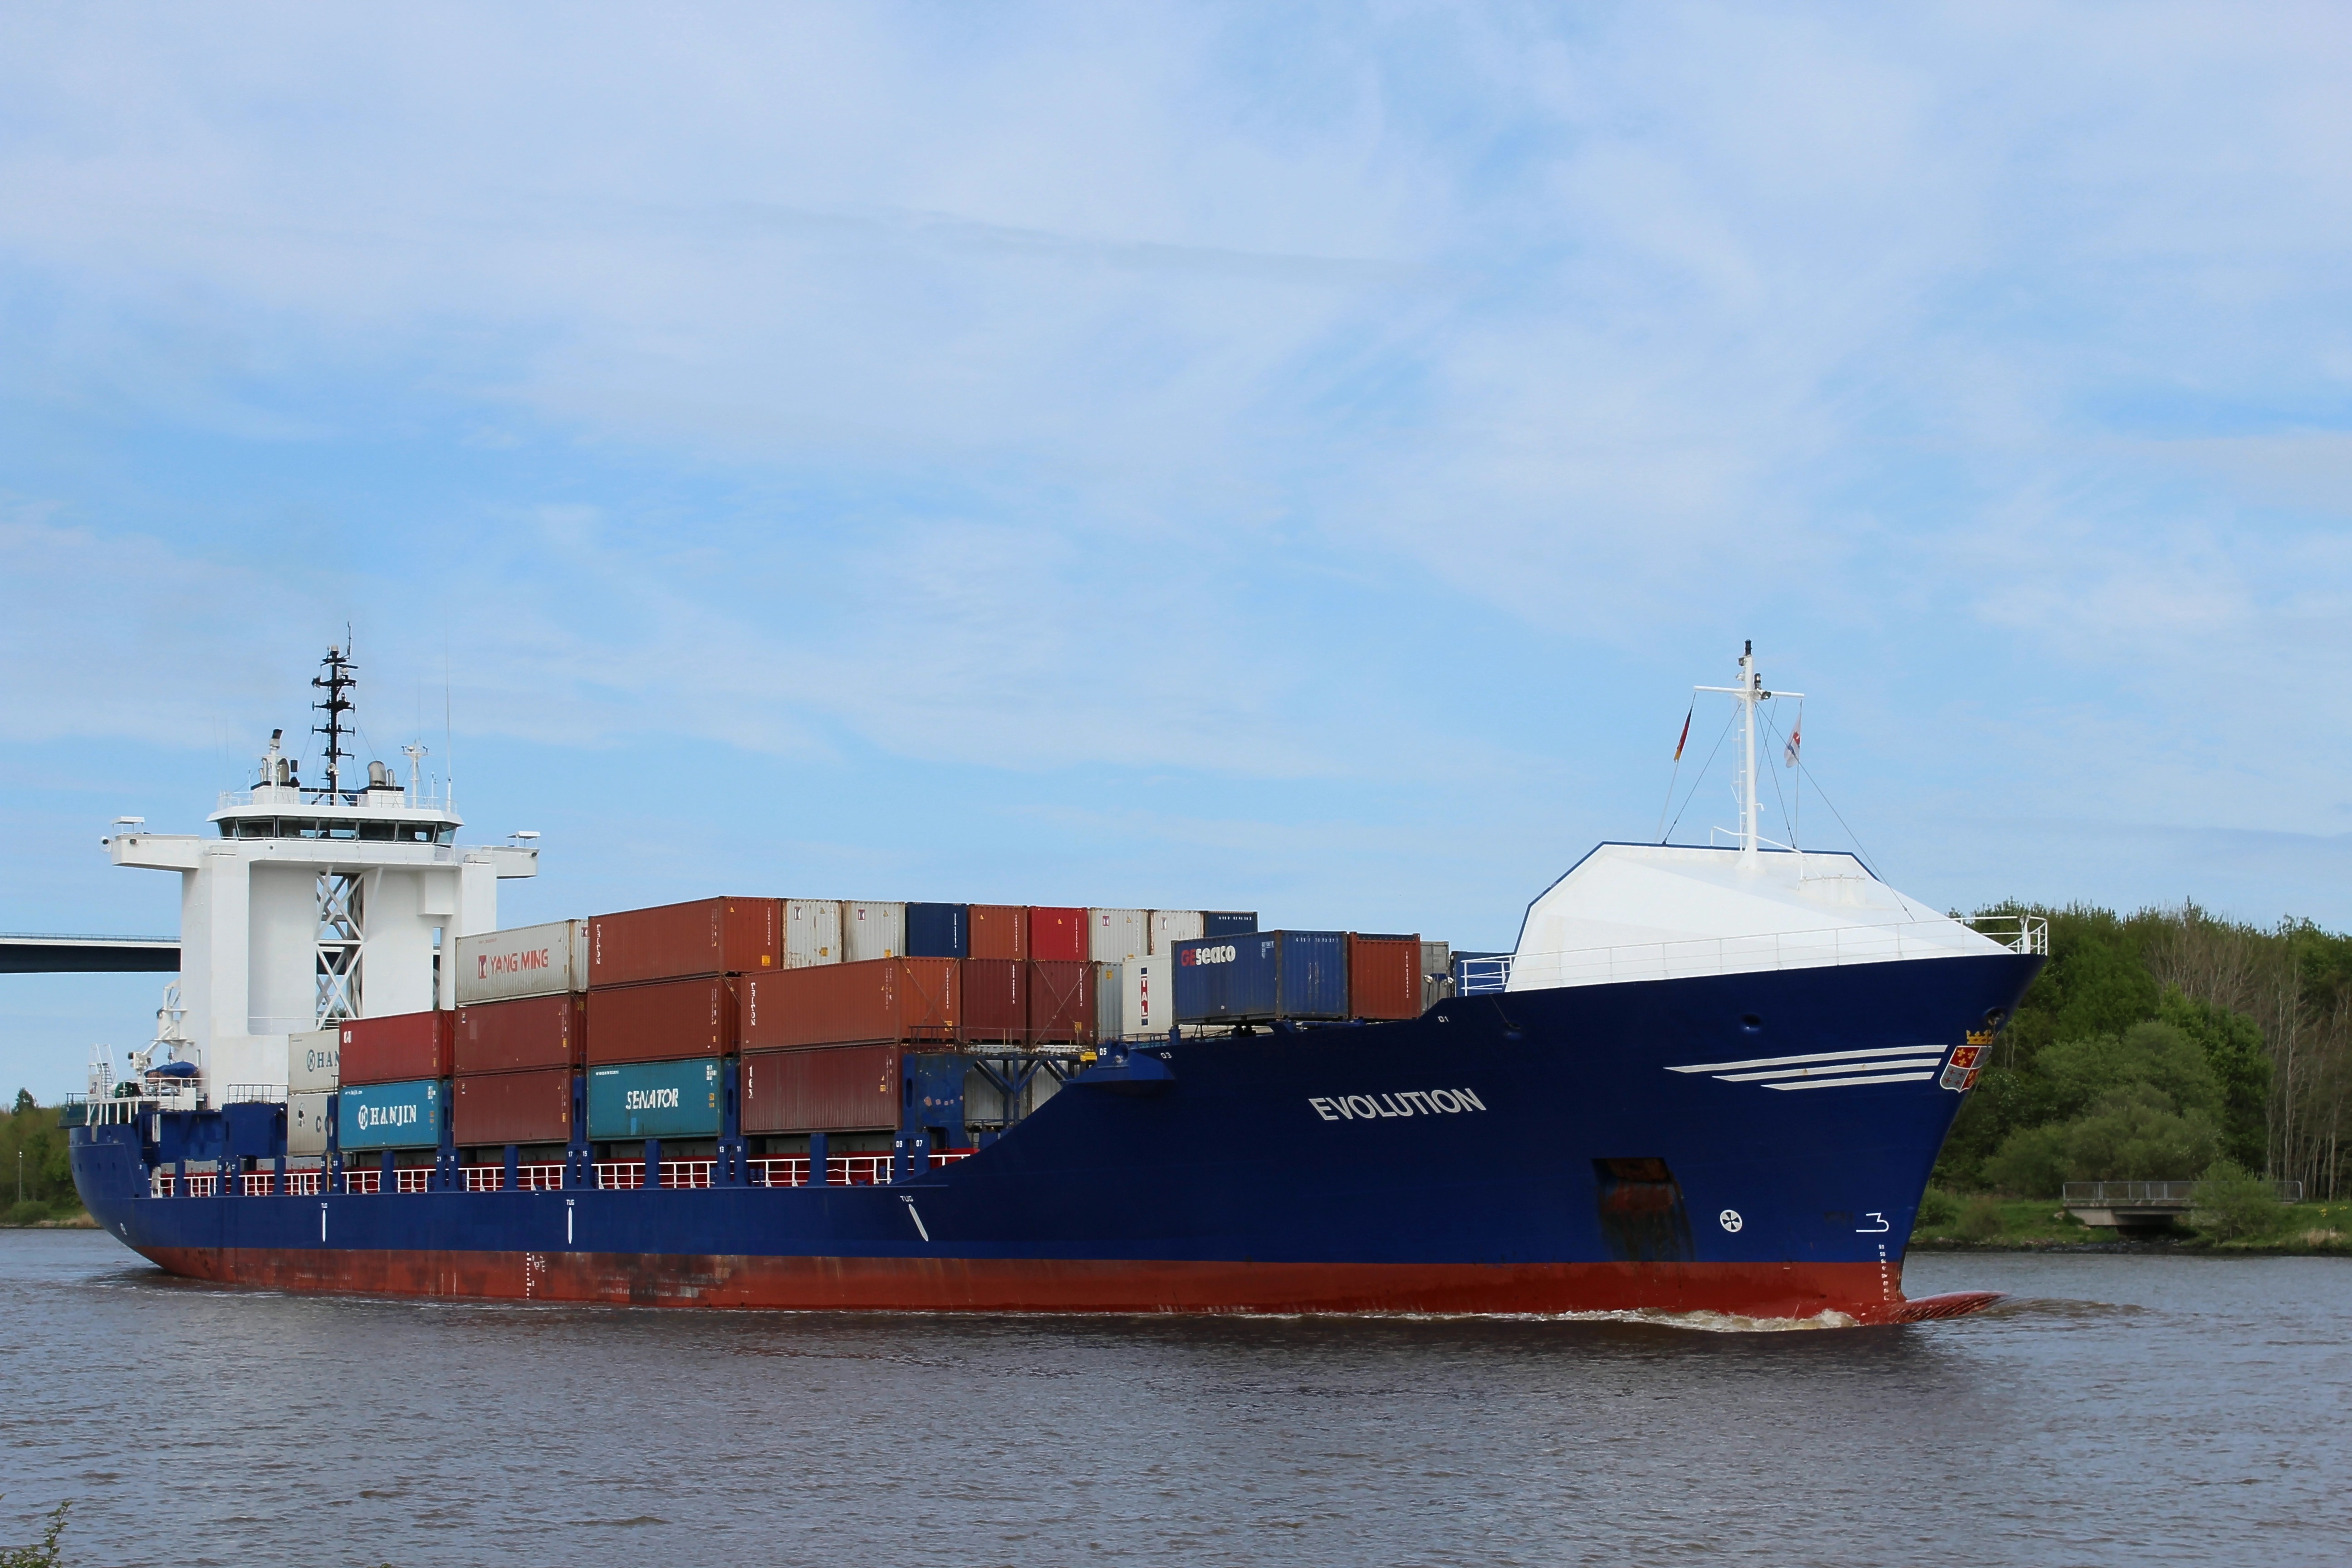
sea, ocean, boat, ship, transport, vehicle, harbor, cargo ship, waterway, container, cargo, channel, freighter, tugboat, watercraft, container ship, freight transport, nok, tank ship, bulk carrier, reefer ship, roll on roll off